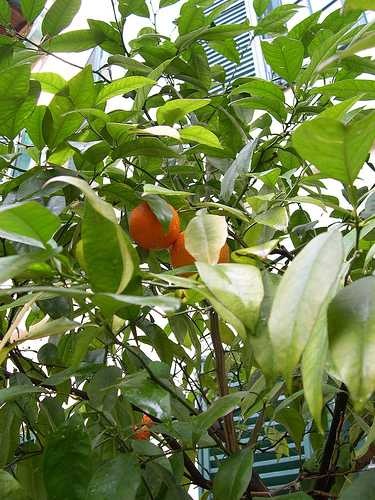
Label: Orange